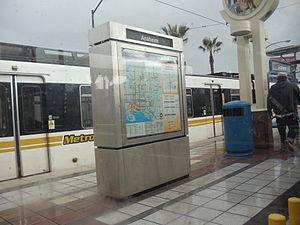
Anaheim Street est une station du métro de Los Angeles desservie par les rames de la ligne A et située à Long Beach en Californie.